Chevrolet Corvette (C6)

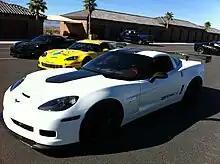
2010 Chevrolet Corvette Z06X

The Cadillac XLR is a luxury roadster that was marketed by Cadillac from 2004 to 2009 model years. Assembled in Bowling Green, Kentucky, the XLR was based on the Chevrolet Corvette's Y platform. Designed to be a grand touring offering, the XLR featured different exterior and interior design, standard adaptive suspension system, a 4.6-liter Cadillac Northstar V8 engine, and a power-retractable aluminum hardtop.